La permission de dix heures

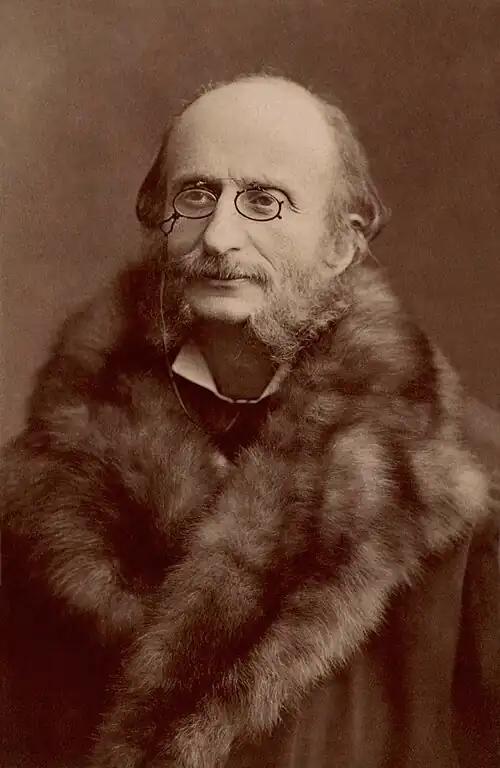
Jacques Offenbach by Nadar, c. 1860s

La permission de dix heures is an opéra comique in one act, composed in 1867 by Jacques Offenbach. The French libretto, by Mélesville and Pierre Carmouche, was arranged by Nuitter with the agreement of Carmouche from the comédie-vaudeville by the same authors, first performed at the Théâtre du Palais-Royal on 17 April 1841. Offenbach's opéra comique premiered in Bad Ems, Germany, and had a Paris production but did not enter the repertoire.